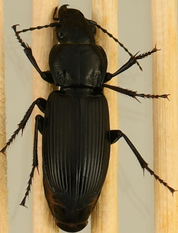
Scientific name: Pterostichus melanarius
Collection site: UNDERC Site (UNDE), plot UNDE_006